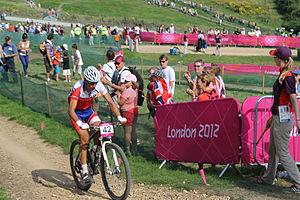
Paolo Cesar Montoya Cantillo, né le 15 juin 1985 à San José, est un coureur cycliste costaricien spécialiste de VTT cross-country. Il termine 36ᵉ de l'épreuve olympique 2012.